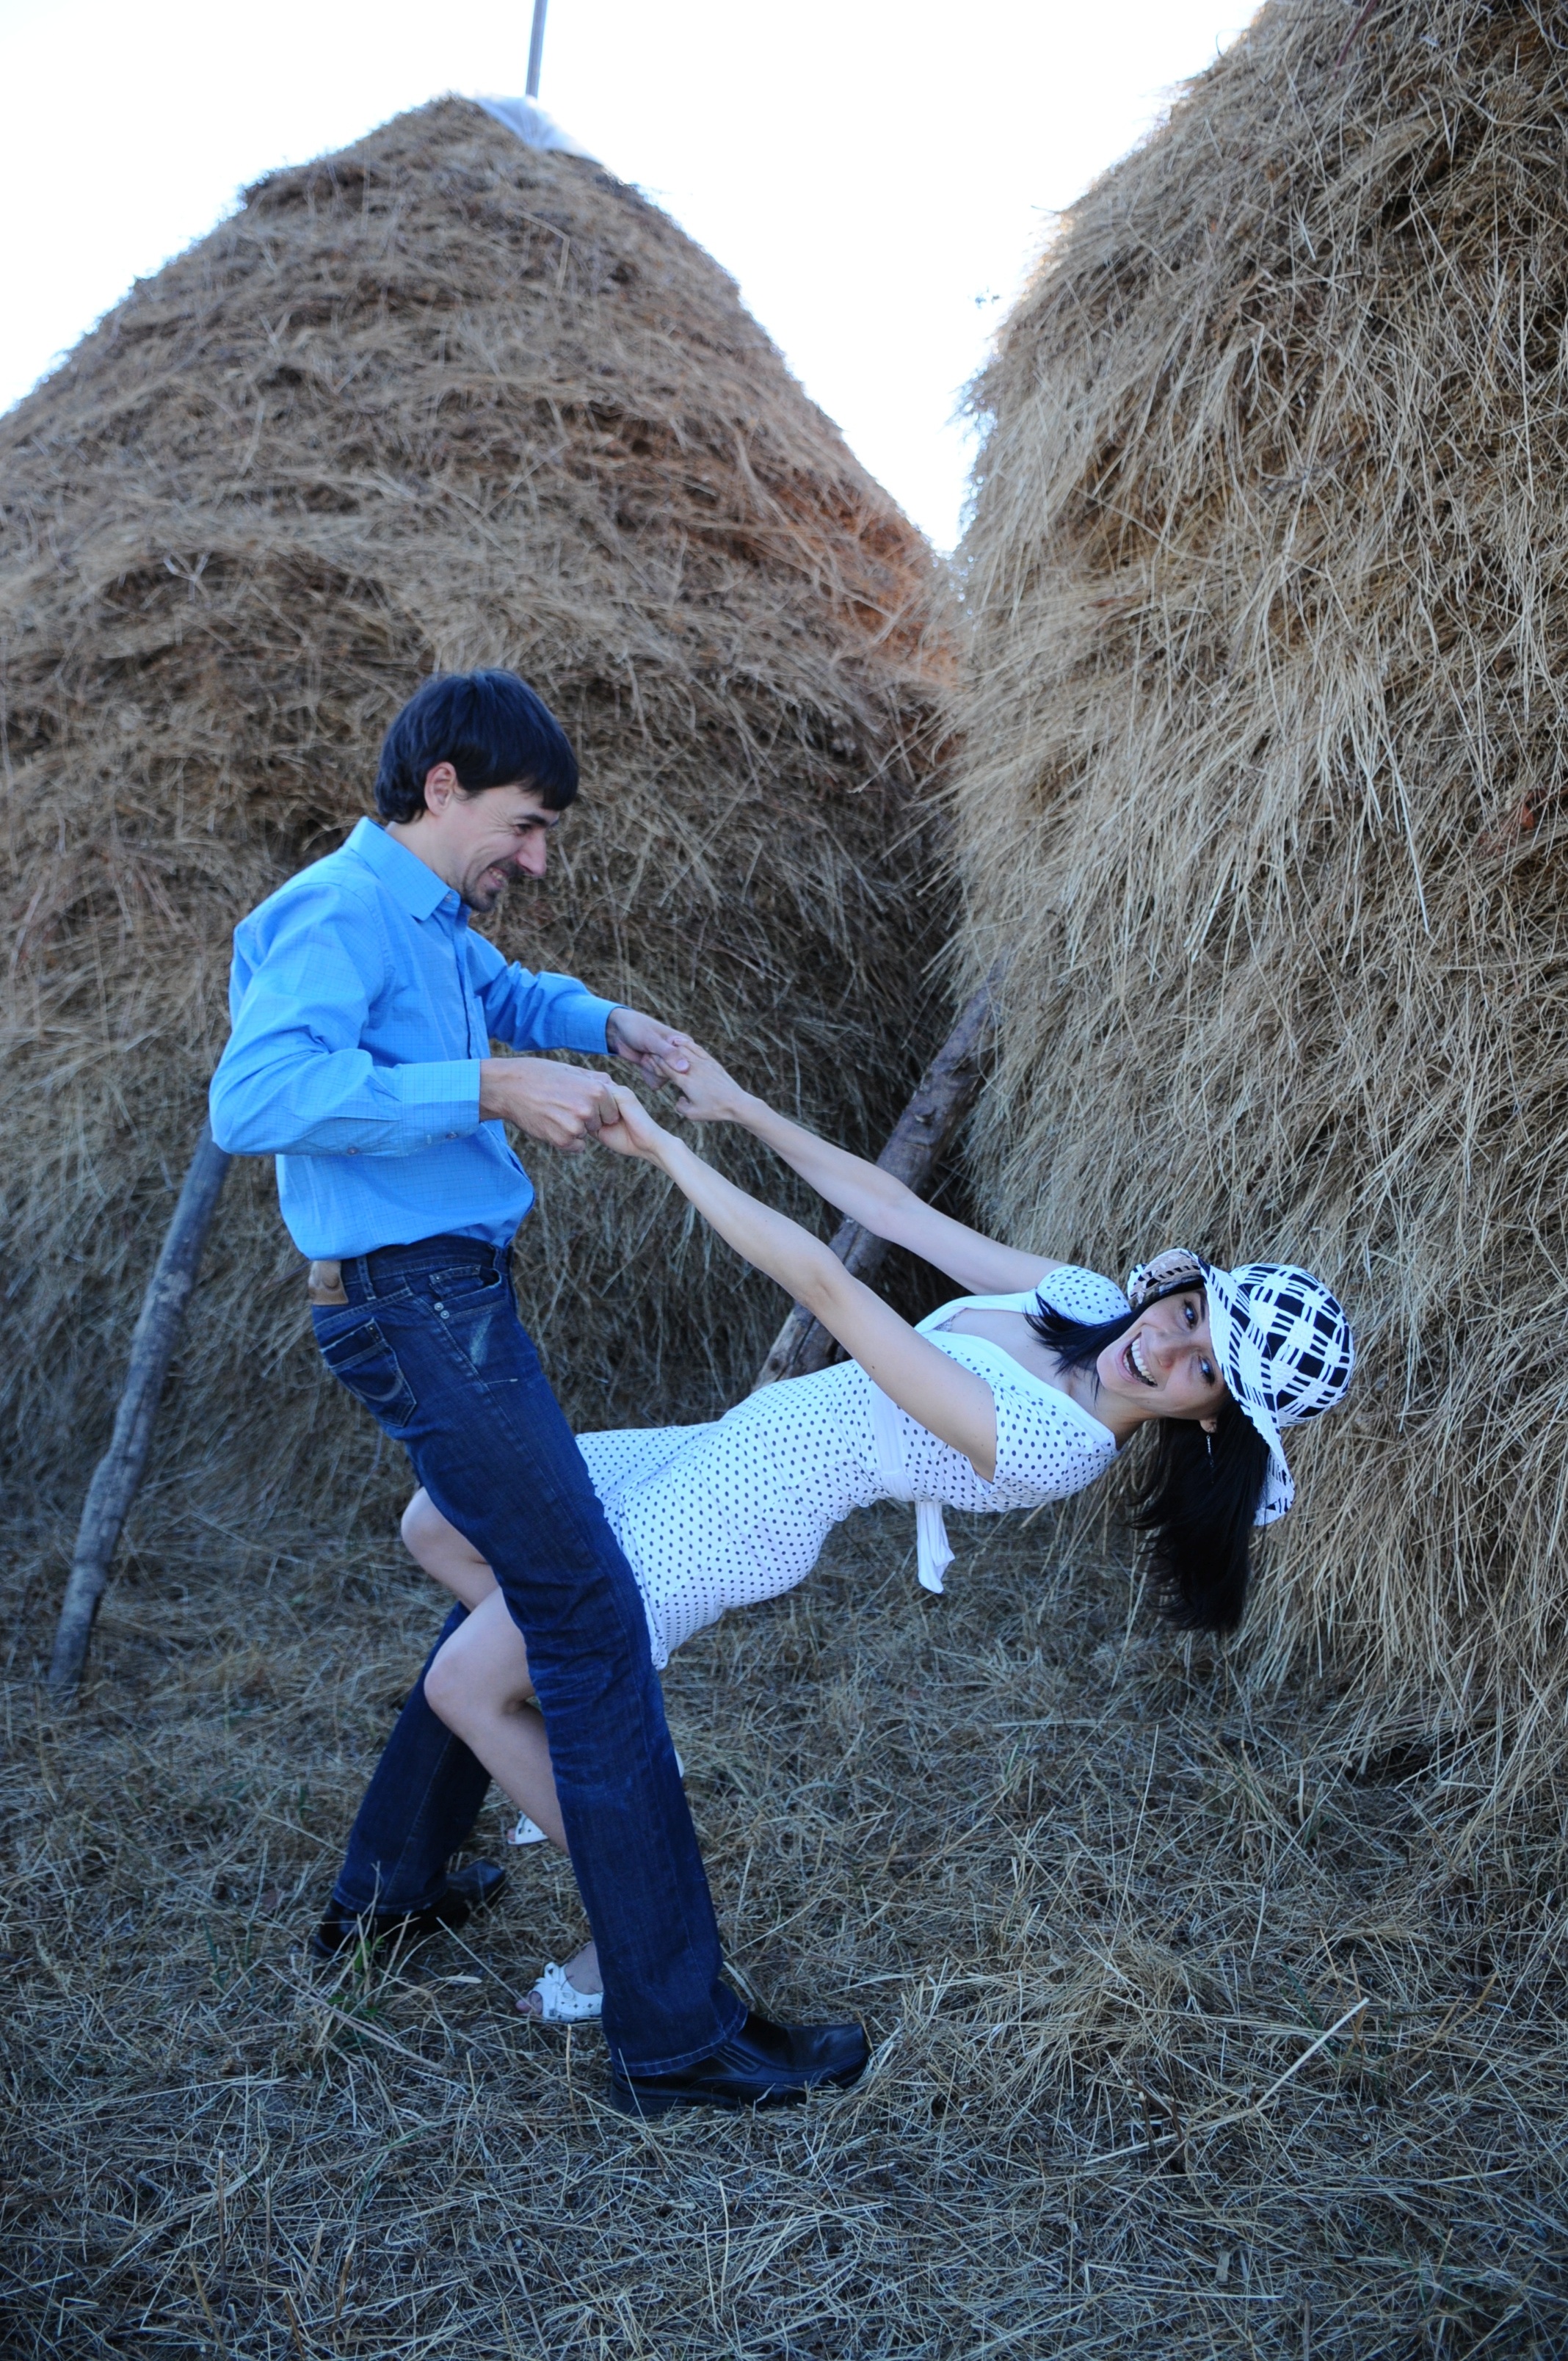
man, rock, girl, woman, adventure, male, female, hat, rock climbing, haystack, white dress, laugh, fun, happy, blue shirt